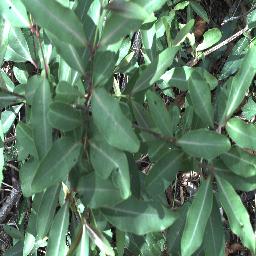
Label: rubber_vine